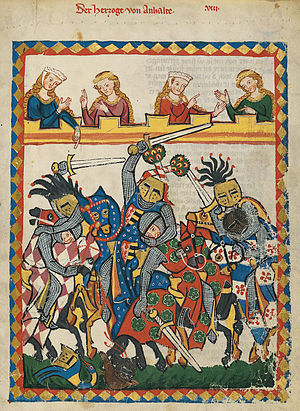
Bordure
En bordure er en udsmykket bort eller kant, en kantning eller indfatning. Udtrykket kan anvendes inden for adskillige fagområder blandt andet heraldik, filateli, tekstilarbejde og bogillustration.